Grand Principality of Serbia

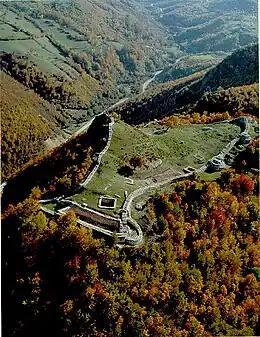
Remains of the medieval fortress or Ras, the capital of Serbian Grand Principality since mid-12th century; today UNESCO World Heritage Site

According to the "De Administrando Imperio" (DAI), the Serbs settled the Balkans under the protection of the Byzantine Emperor Heraclius and were ruled by a dynasty known in historiography as the Vlastimirović dynasty. Slavs had begun settling in the region in the early 6th century, after raiding deep into the Empire. They settled "baptized Serbia", which included Bosnia, and the maritime lands ("Pomorje") of Travunija, Zahumlje and Paganija, while maritime Duklja was held by the Byzantines, it was presumably settled with Serbs as well. All of the maritime lands bordered "baptized Serbia" to the north. In the mid-9th century, the hitherto peaceful neighbour of Bulgaria invaded but was defeated in war. Serbia was Christianized in ca. 870, although missions had been made during Heraclius' reign. In the following decades, members of the dynasty fought succession wars, and Serbia became a matter of Byzantine-Bulgarian rivalry. The written information regarding the dynasty ends with the DAI and Prince Časlav's death (ca. 950), after which the realm crumbled into pieces. The Byzantines established a short-lived catepanate at Ras, with military governorship ending soon thereafter with the Byzantine conquest of Bulgaria, and was re-established only ca. 1018 with the short-lived Theme of Sirmium.